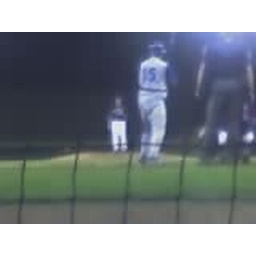
best seats in the house